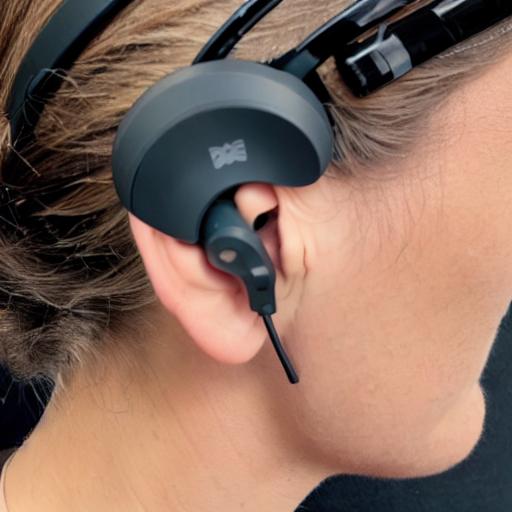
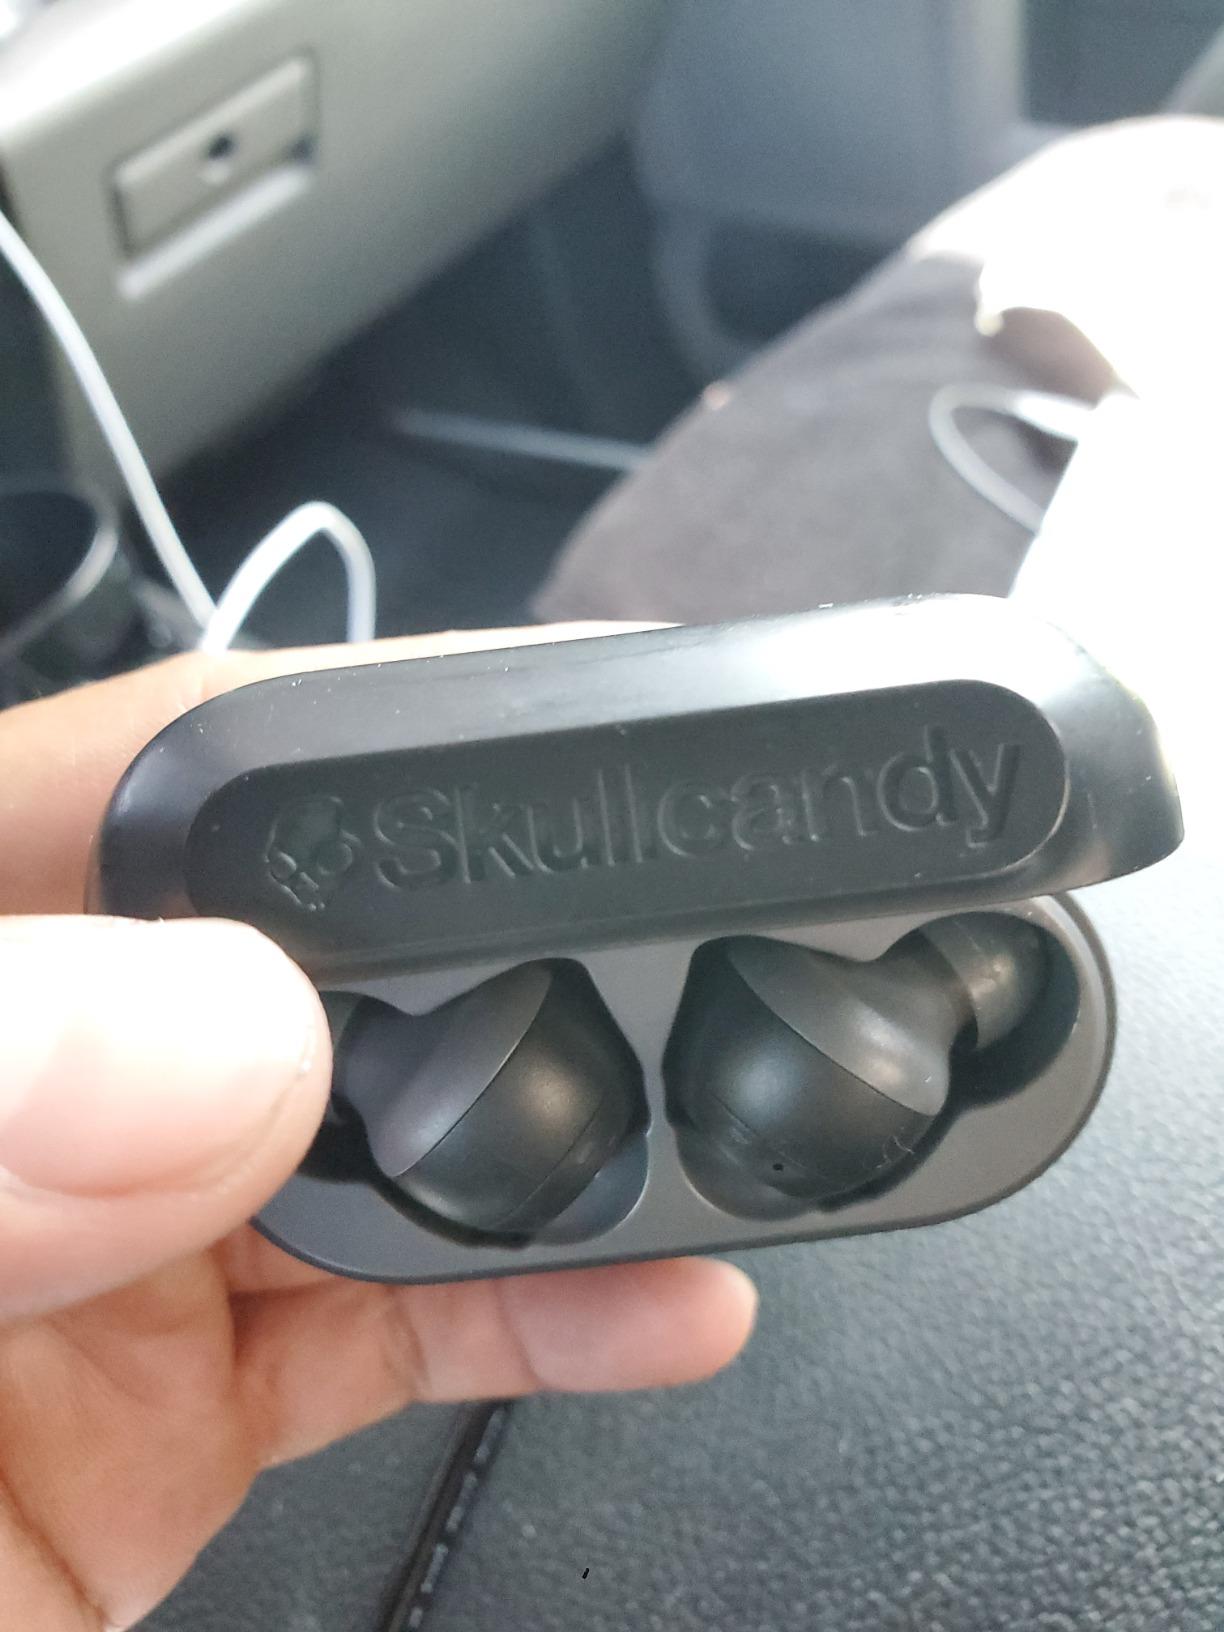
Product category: earbuds
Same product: no